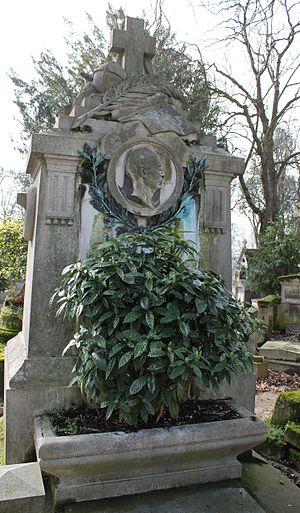
Tombe de François Buloz au cimetière du Père-Lachaise à Paris.
François Buloz, né le 20 septembre 1803 à Vulbens et mort le 12 janvier 1877 à Paris, est un patron de presse français.